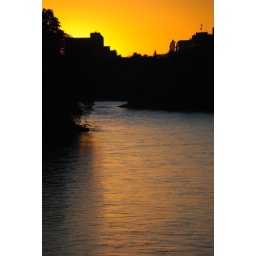
The sun had just set and the sky was awash in different hues of yellow and orange.